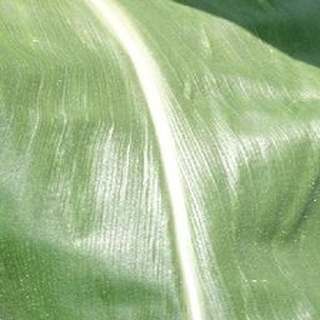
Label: healthy_corn